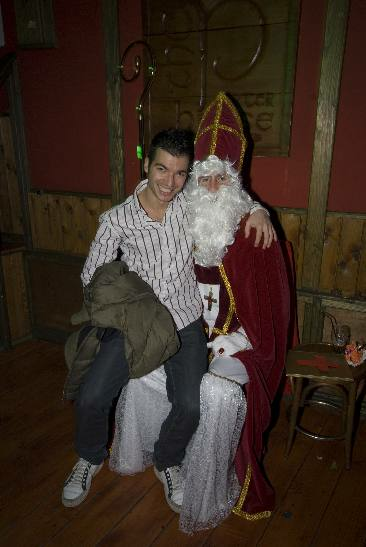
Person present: Yes